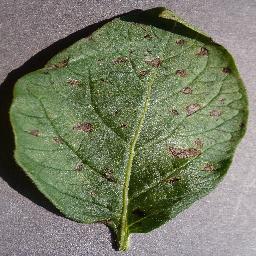
Label: Potato___Early_blight